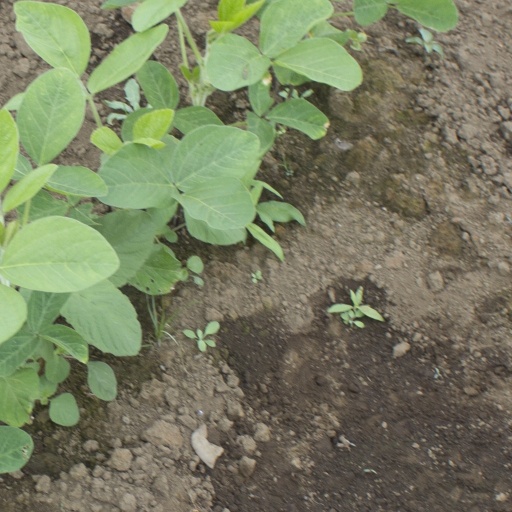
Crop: soybean